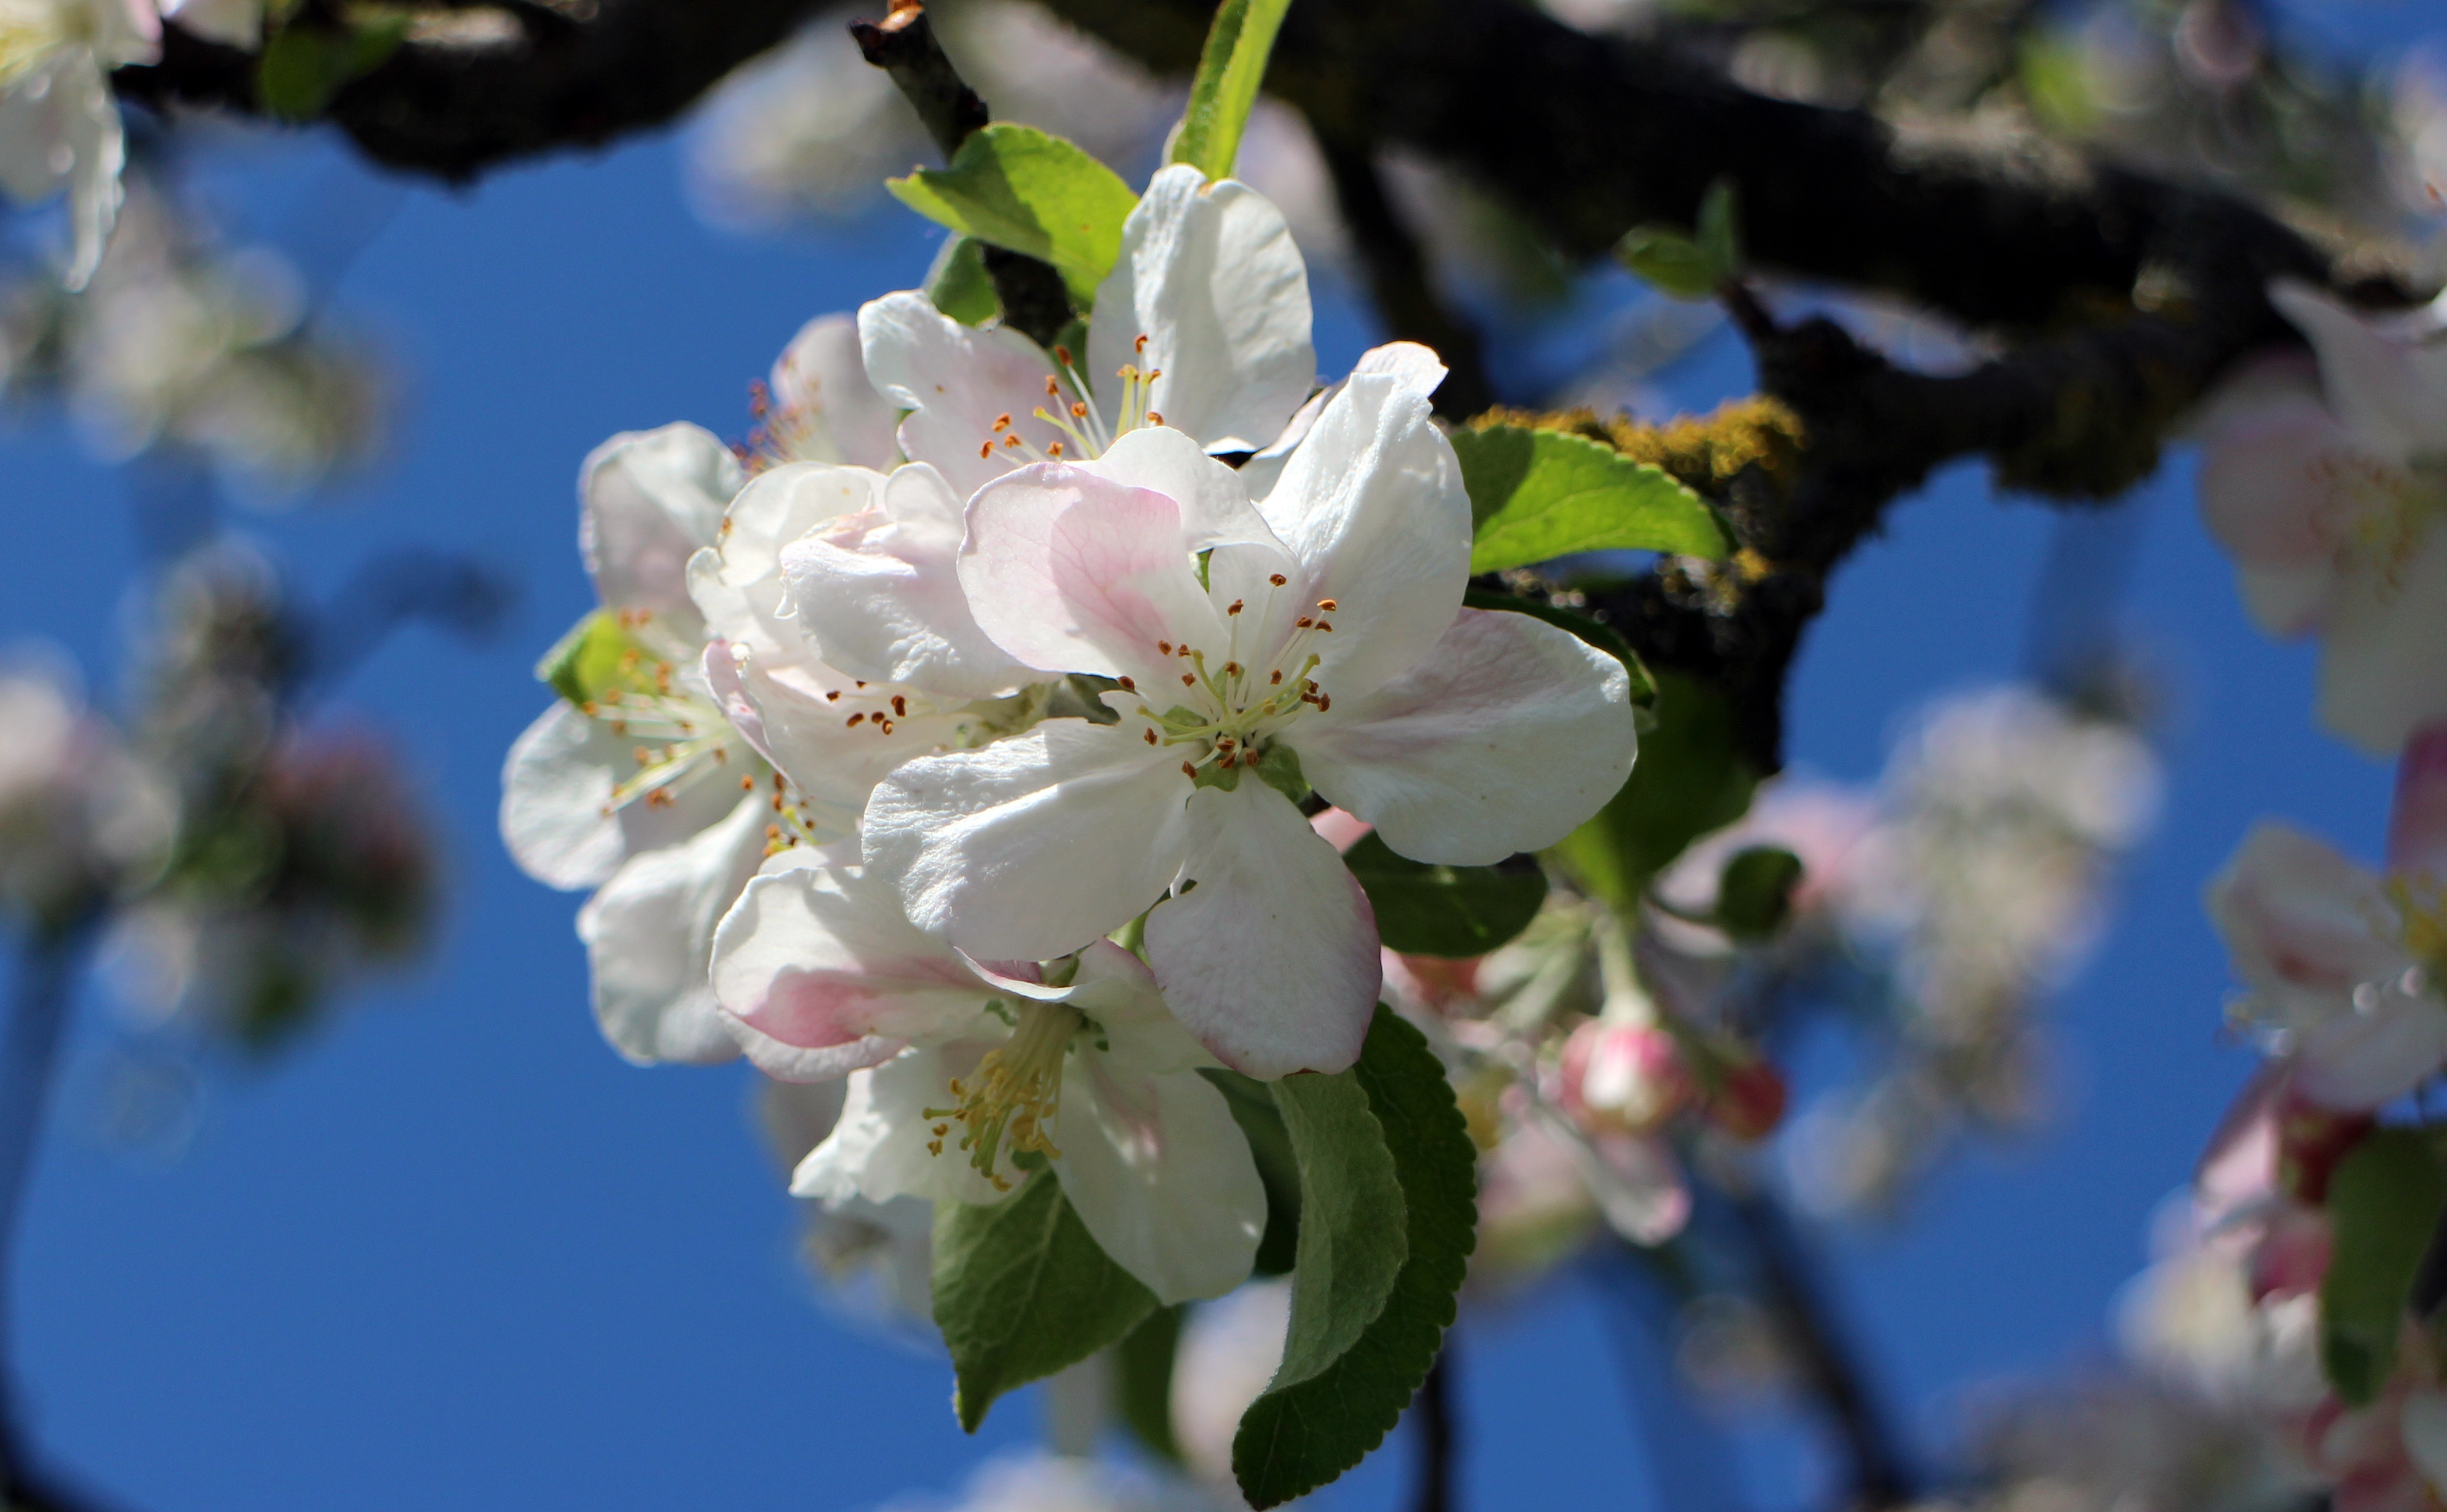
tree, branch, blossom, plant, fruit, flower, bloom, food, spring, produce, flora, cherry blossom, shrub, spring flower, cherry, apple tree, apple blossom, apple tree flowers, flowering plant, land plant